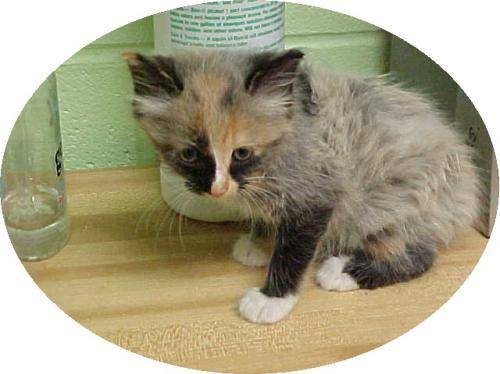
Label: cat